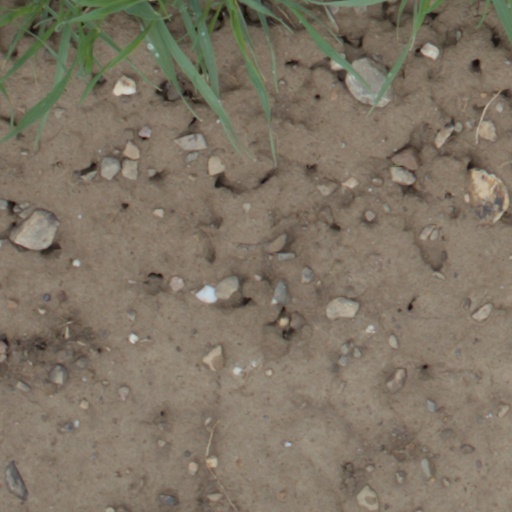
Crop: wheat